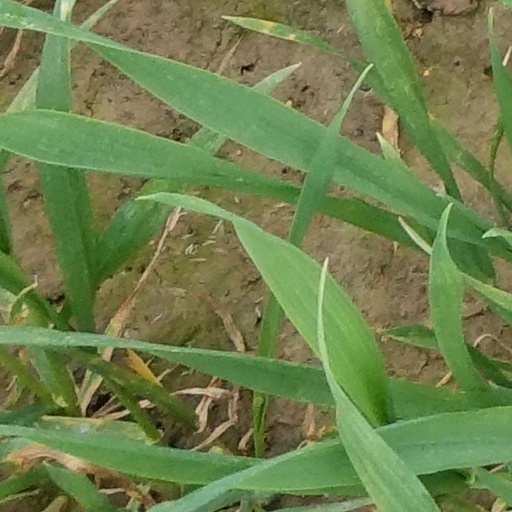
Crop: wheat